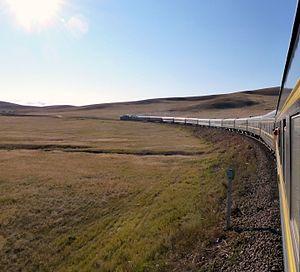
Transport ferroviaire en Mongolie, en Mongolie.
Le transport ferroviaire en Mongolie est un moyens de transport important dans le grand territoire enclavé de la Mongolie, desservis par un modeste réseau routier peu performant. En 2007, le rail supportait 93 % du fret et son bénéfice était issu à 43 % du trafic voyageurs. Le système ferroviaire emploie 12 500 personnes. L'opérateur national est UBTZ, traditionnellement connu sous le nom de Chemin de fer mongol. Cela peut être source de confusion, car MTZ désigne, depuis 2008, une compagnie distincte d'UBTZ. Le transport ferroviaire est bon marché.